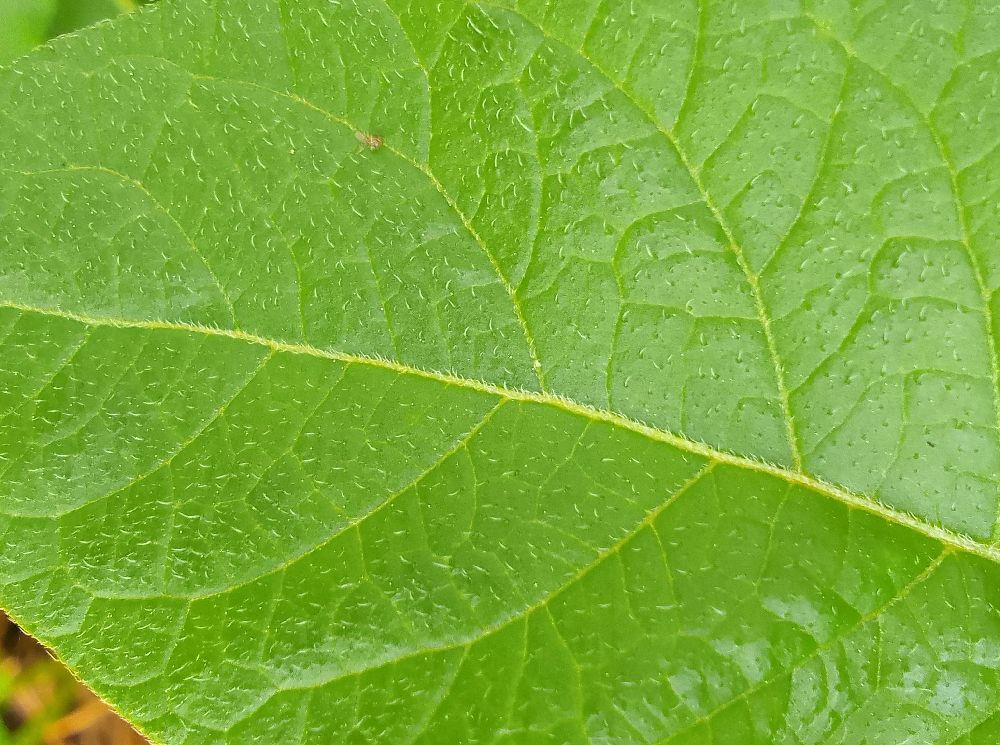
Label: Healthy